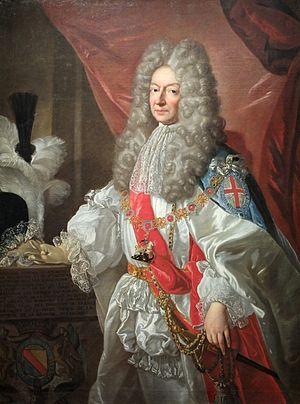
Alexis Simon Belle, est un peintre français, spécialisé dans le portrait de cour.